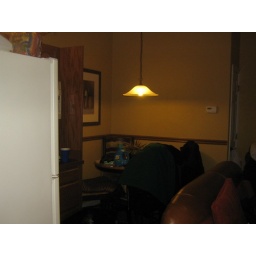
standing in the door way looking back